Busk + Hertzog

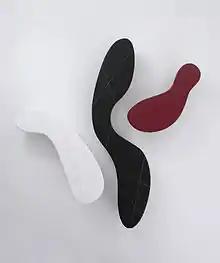
A range of upholstered benches inspired by the mobile of Alexander Calder, designed by Busk-Hertzog in 2007. Multiple exhibit locations.

Busk + Hertzog have won a multitude of awards since its inception. Some of the most notable awards include the Red Dot Awards, IF Awards, and Good Design Awards. Most recently, they were given the IF Product Design Award for their "Bubbles" design awarded by International Forum Design.